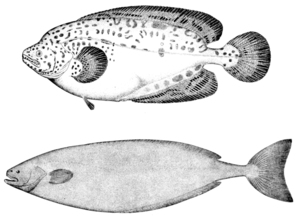
Cet article liste les familles de poissons, classées par nom scientifique en ordre alphabétique.